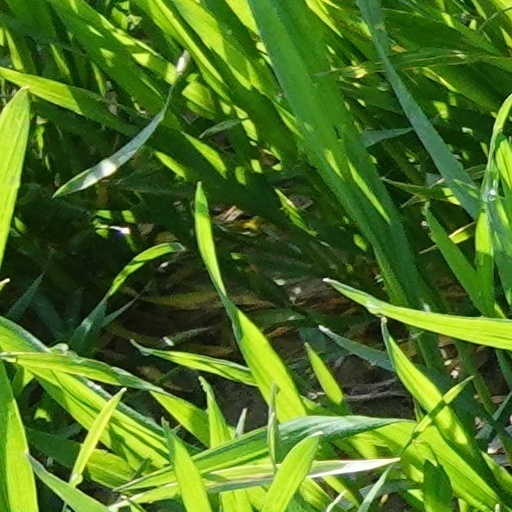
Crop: wheat